Meshuggah

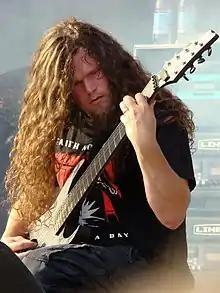
Guitarist Mårten Hagström with a custom built Ibanez eight-string guitar

In January 1995, Meshuggah undertook a short European tour organized by its record label Nuclear Blast. Afterwards, the band returned to the studio in February of that year to record the album "Destroy Erase Improve" at Soundfront Studios in Uppsala, with Daniel Bergstrand as a producer. Shortly thereafter, the band went on a European tour supporting Machine Head for two months. During the tour, Nordin became ill and experienced balance disorder with his inner ear. Due to the resulting chronic dizziness and vertigo, Nordin was forced to leave the tour and travel to Sweden. Machine Head's bassist Adam Duce offered to cover his absence; however, Meshuggah decided to continue as a four-piece. Sometimes Thordendal played bass, while other times the band performed with two guitars. In this lineup, Hagström would use a pitch shifter to play his guitar at an octave lower than usual.